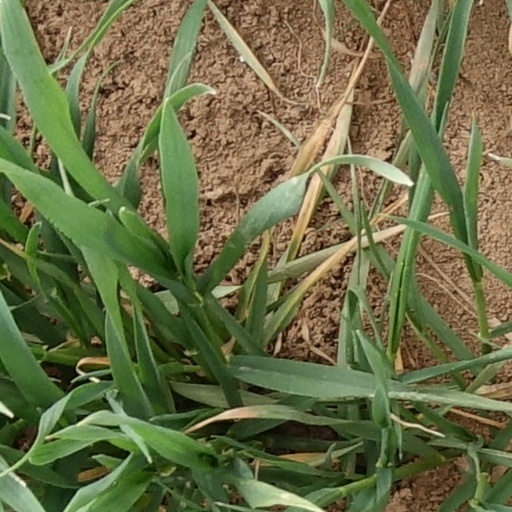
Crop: wheat